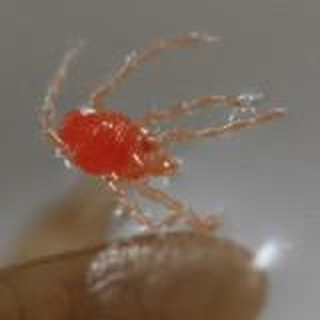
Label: wheat_mite